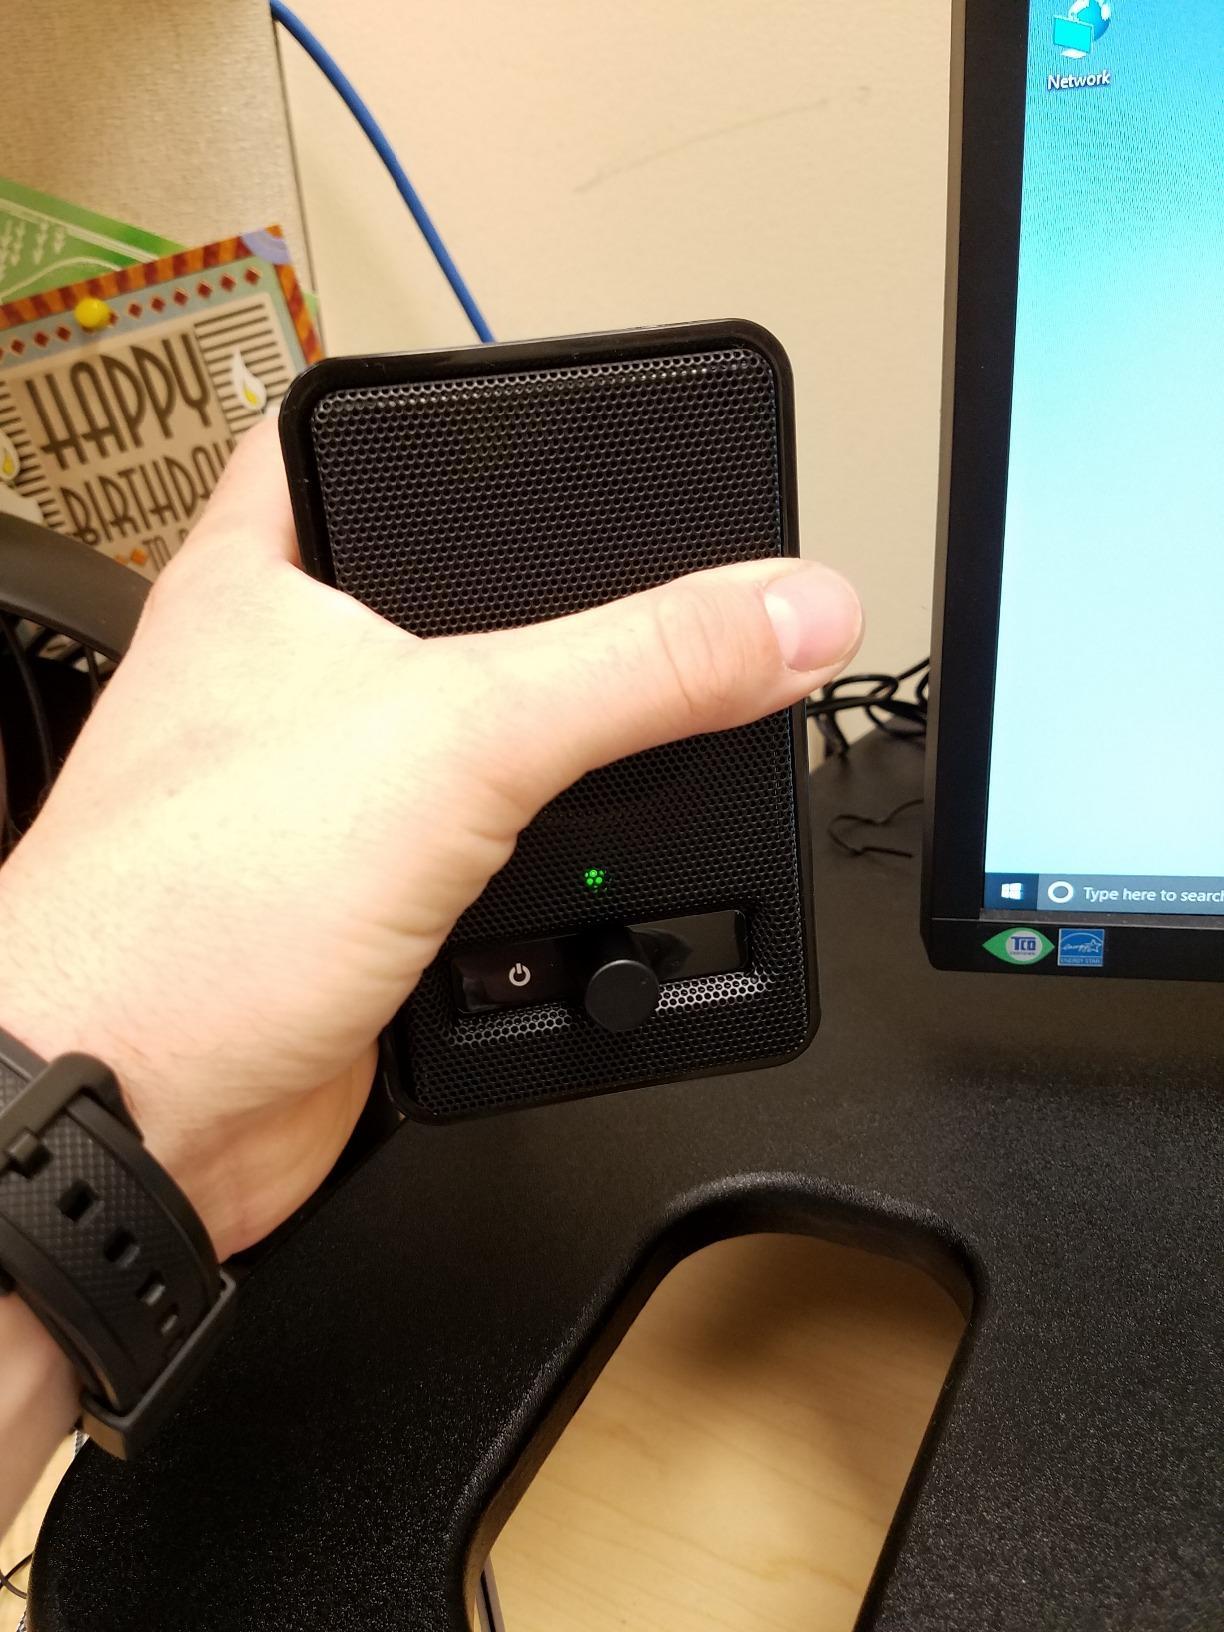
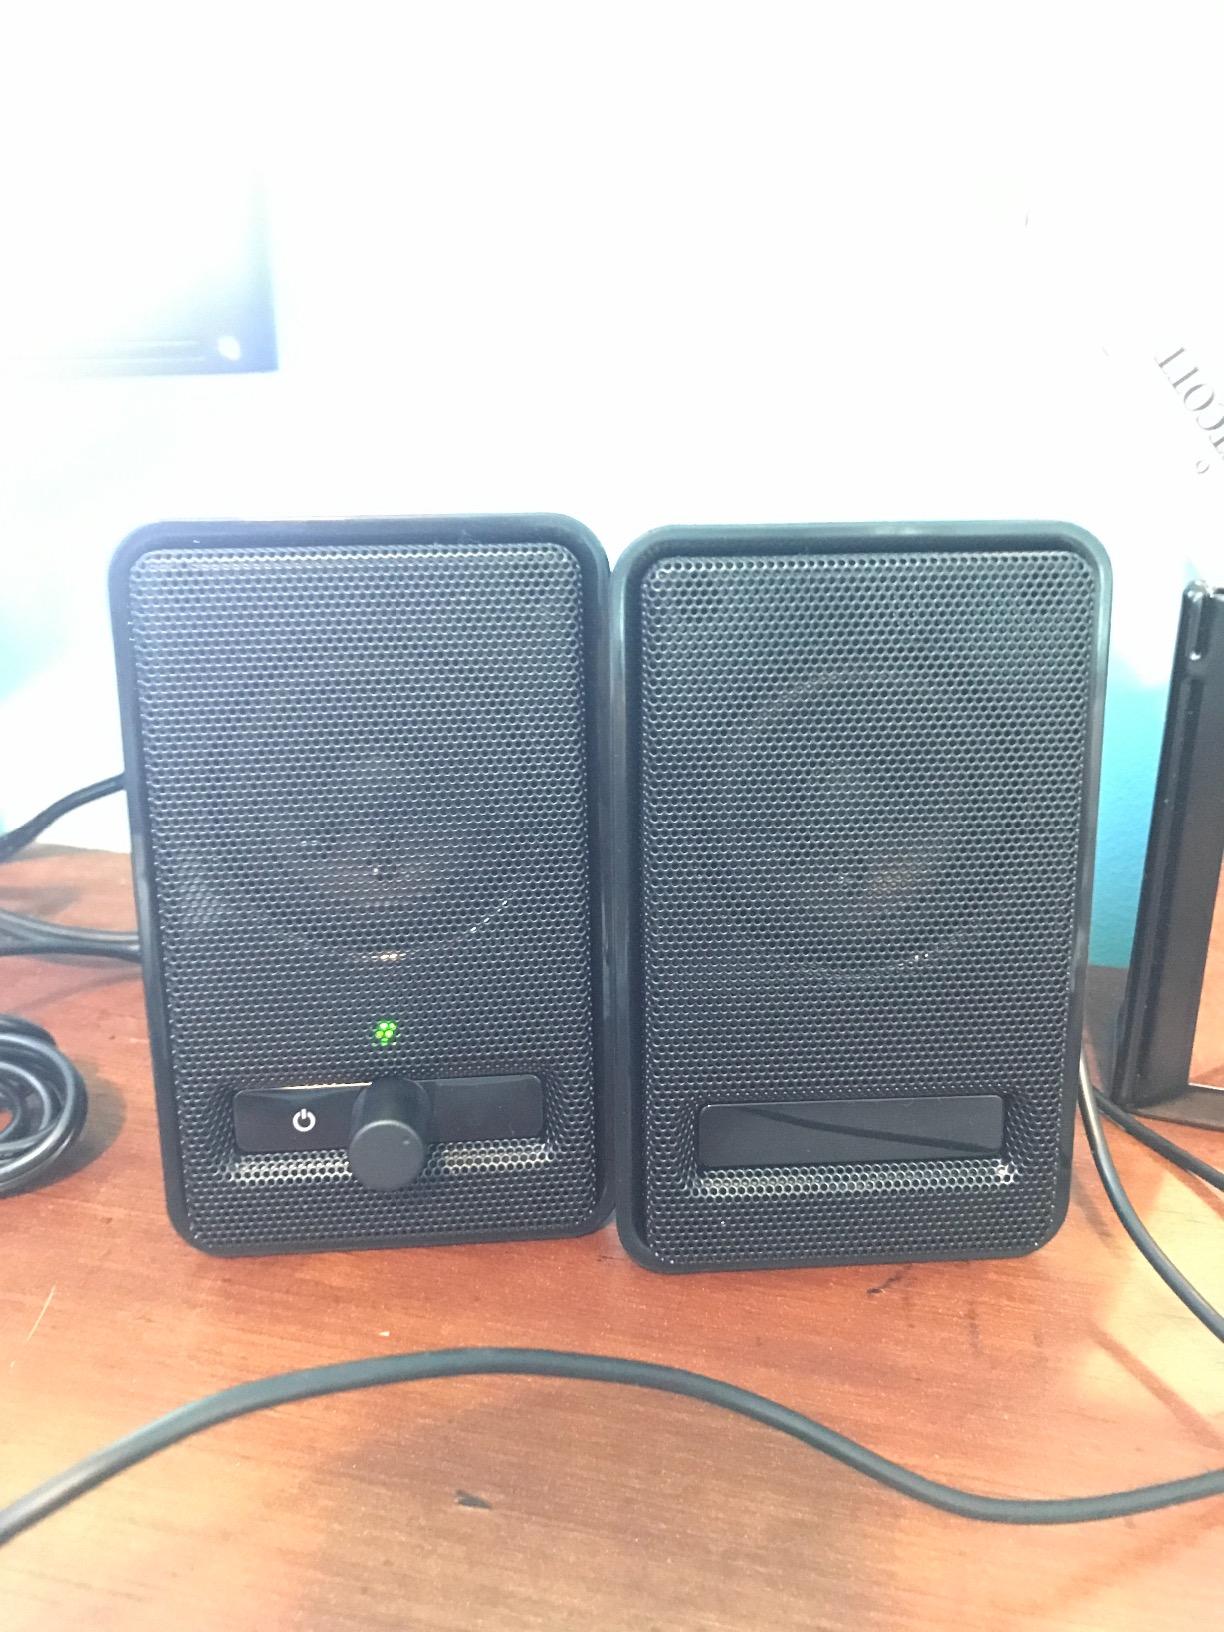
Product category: speaker
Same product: yes